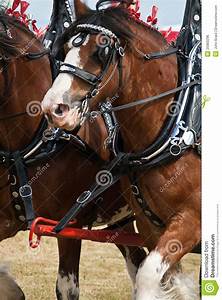
Label: cavallo